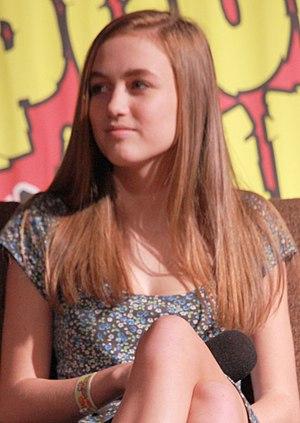
Cet article présente les personnages de fiction de la série télévisée américaine The Walking Dead.
The Walking Dead est une série télévisée d'horreur et dramatique américaine, adaptée par Frank Darabont et Robert Kirkman, créateur de la bande dessinée du même nom, diffusée depuis le 31 octobre 2010 sur AMC.